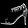
Label: Sandal